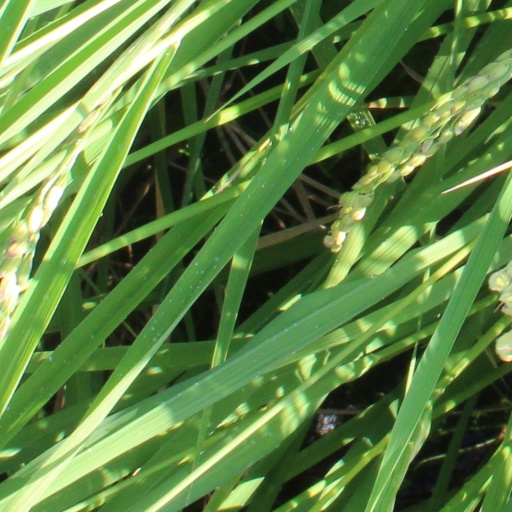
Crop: rice